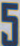
Number: 5